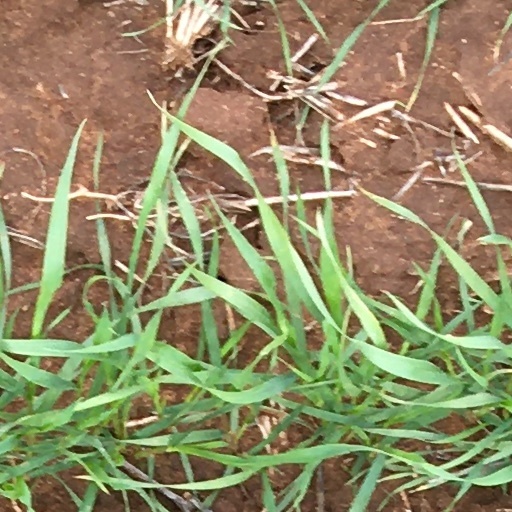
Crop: wheat